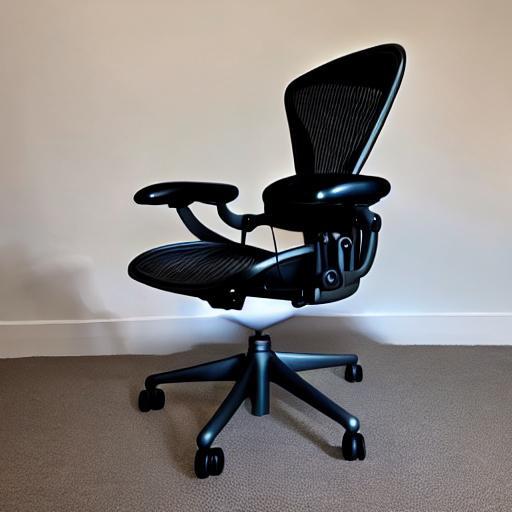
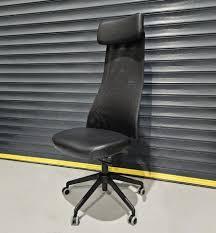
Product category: items_chair
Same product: no